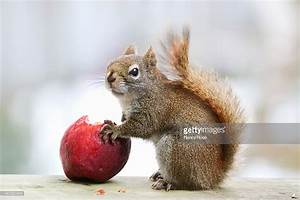
Label: squirrel